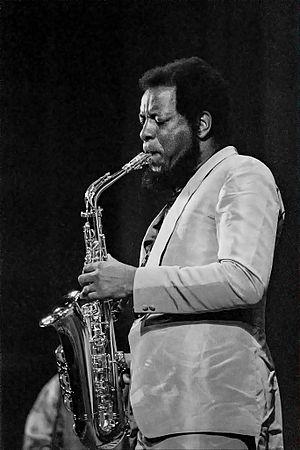
Sigma 7 Ornette Coleman Quartet
Randolph Denard Ornette Coleman connu sous le nom de d'Ornette Coleman, né le 9 mars 1930 à Fort Worth et mort le 11 juin 2015 à New York, est un saxophoniste ténor et alto, trompettiste, violoniste et compositeur, précurseur majeur du free jazz.